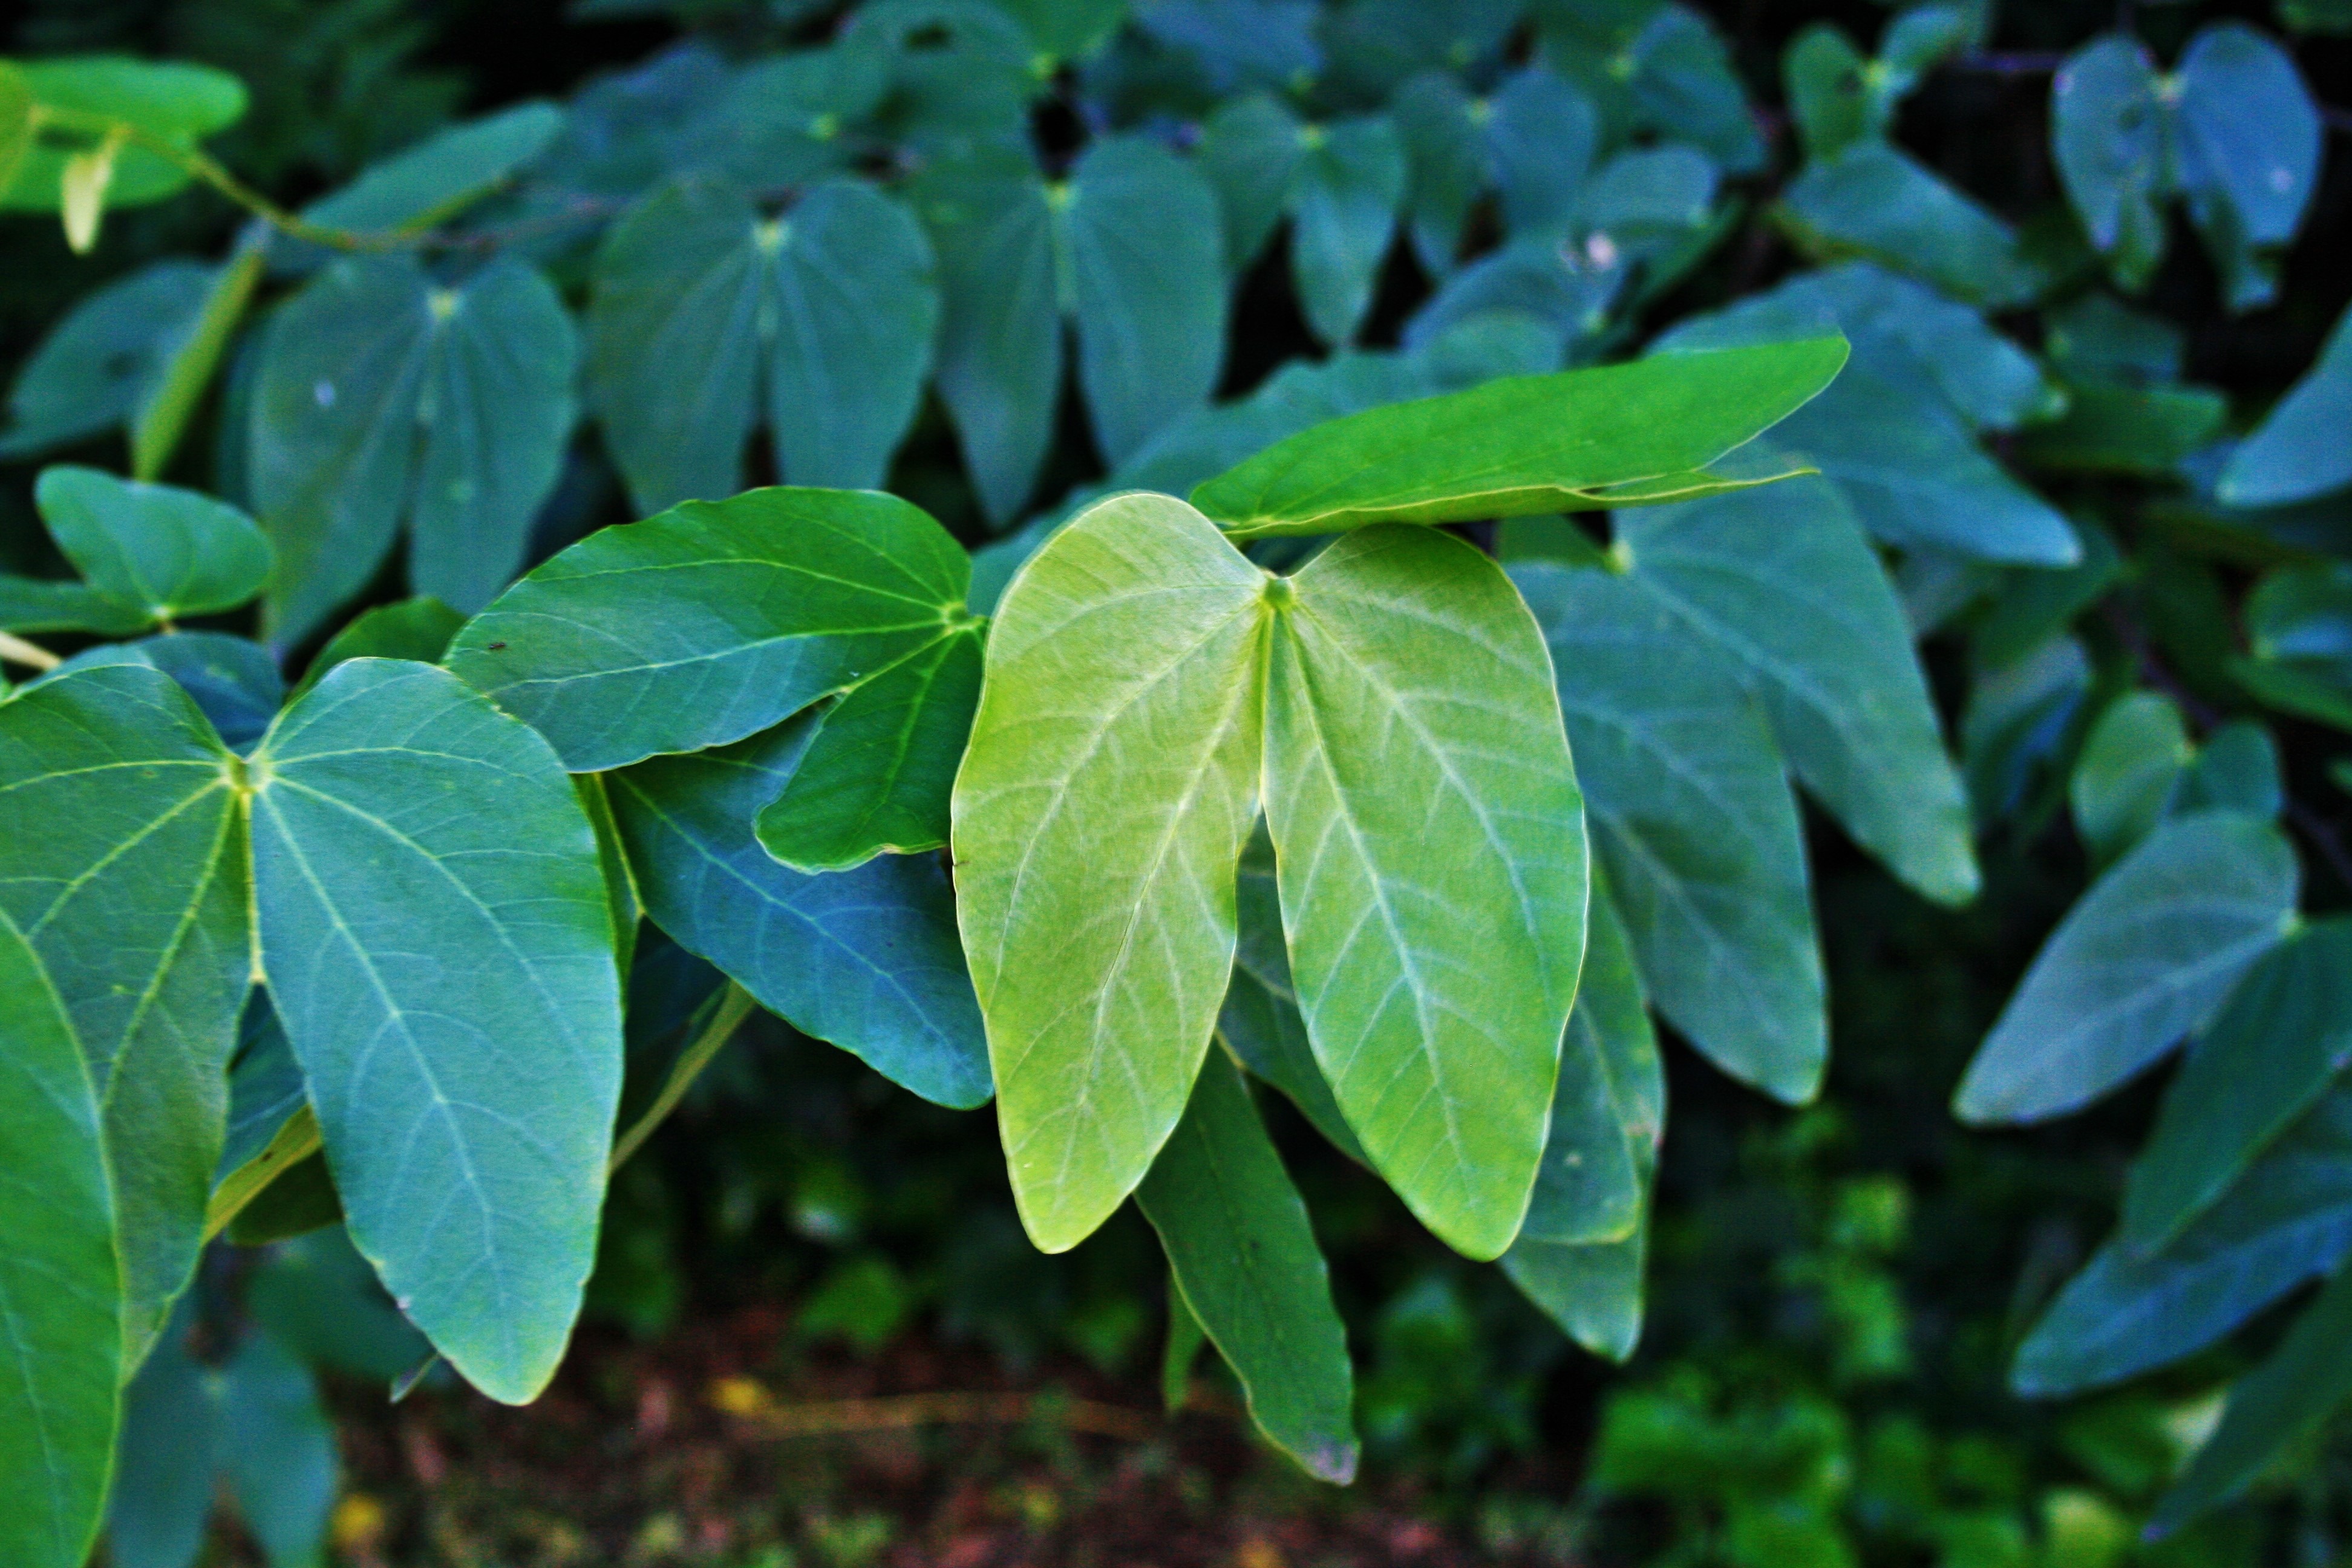
tree, branch, plant, leaf, flower, camel, green, produce, foot, evergreen, botany, flora, shrub, deciduous, shape, flowering plant, woody plant, land plant, camel's foot